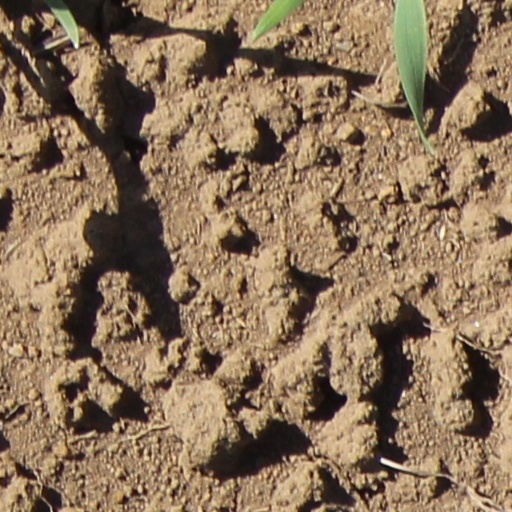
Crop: wheat